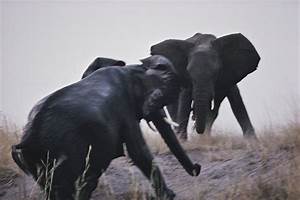
Label: elefante